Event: Nepal Earthquake
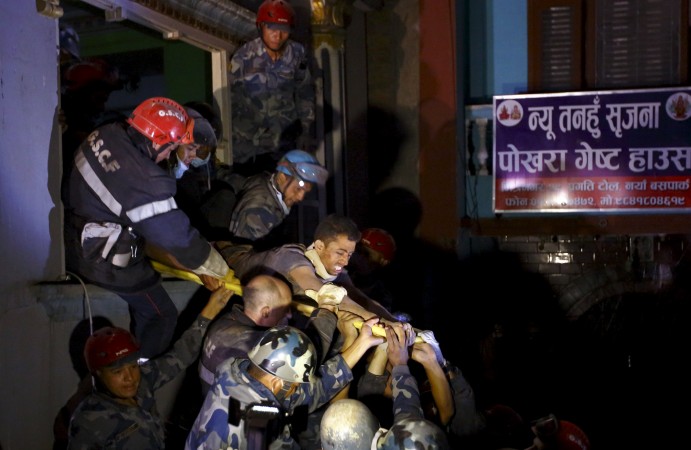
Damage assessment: damage